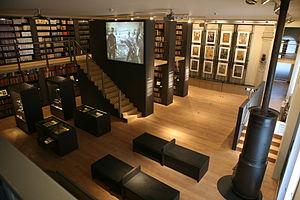
Vue de l'espace Jules Verne
La Maison d'Ailleurs est un musée de la science-fiction, de l'utopie et des voyages extraordinaires à Yverdon-les-Bains. C'est une fondation à but non lucratif qui poursuit une double vocation de musée grand public et de centre de recherche spécialisé.